Pas-de-Calais

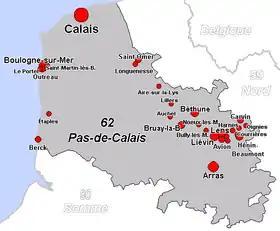
Cities > 10,000 inhabitants

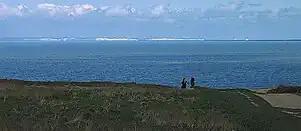
View of the English coast, from Pas-de-Calais

Pas-de-Calais is in the current region of Hauts-de-France and is surrounded by the departments of Nord and Somme, the English Channel, and the North Sea. It shares a maritime border with the English county of Kent in the United Kingdom halfway through the Channel Tunnel.